William E. Glasscock

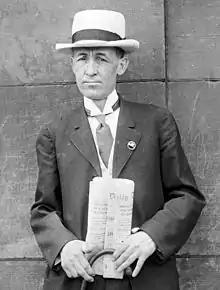

William Ellsworth Glasscock (December 13, 1862 – April 12, 1925) was an American politician who served as the 13th governor of West Virginia as a Republican from 1909 to 1913.